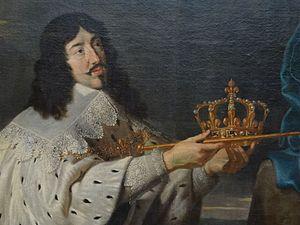
Louis [lwi] est un prénom français dérivé du prénom Clovis.
Les regalia du royaume de France sont un ensemble d'objets symboliques utilisés par la monarchie française. Aujourd’hui, la plupart des regalia médiévales, confiées à l’abbaye de Saint-Denis qui était également la nécropole des rois de France, ont disparu : la Sainte Ampoule a été brisée pendant la Révolution française. La Convention nationale en a décidé la destruction par le décret du 16 septembre 1793. Il s’agissait alors de détruire un objet qui incarnait la théorie du droit divin.